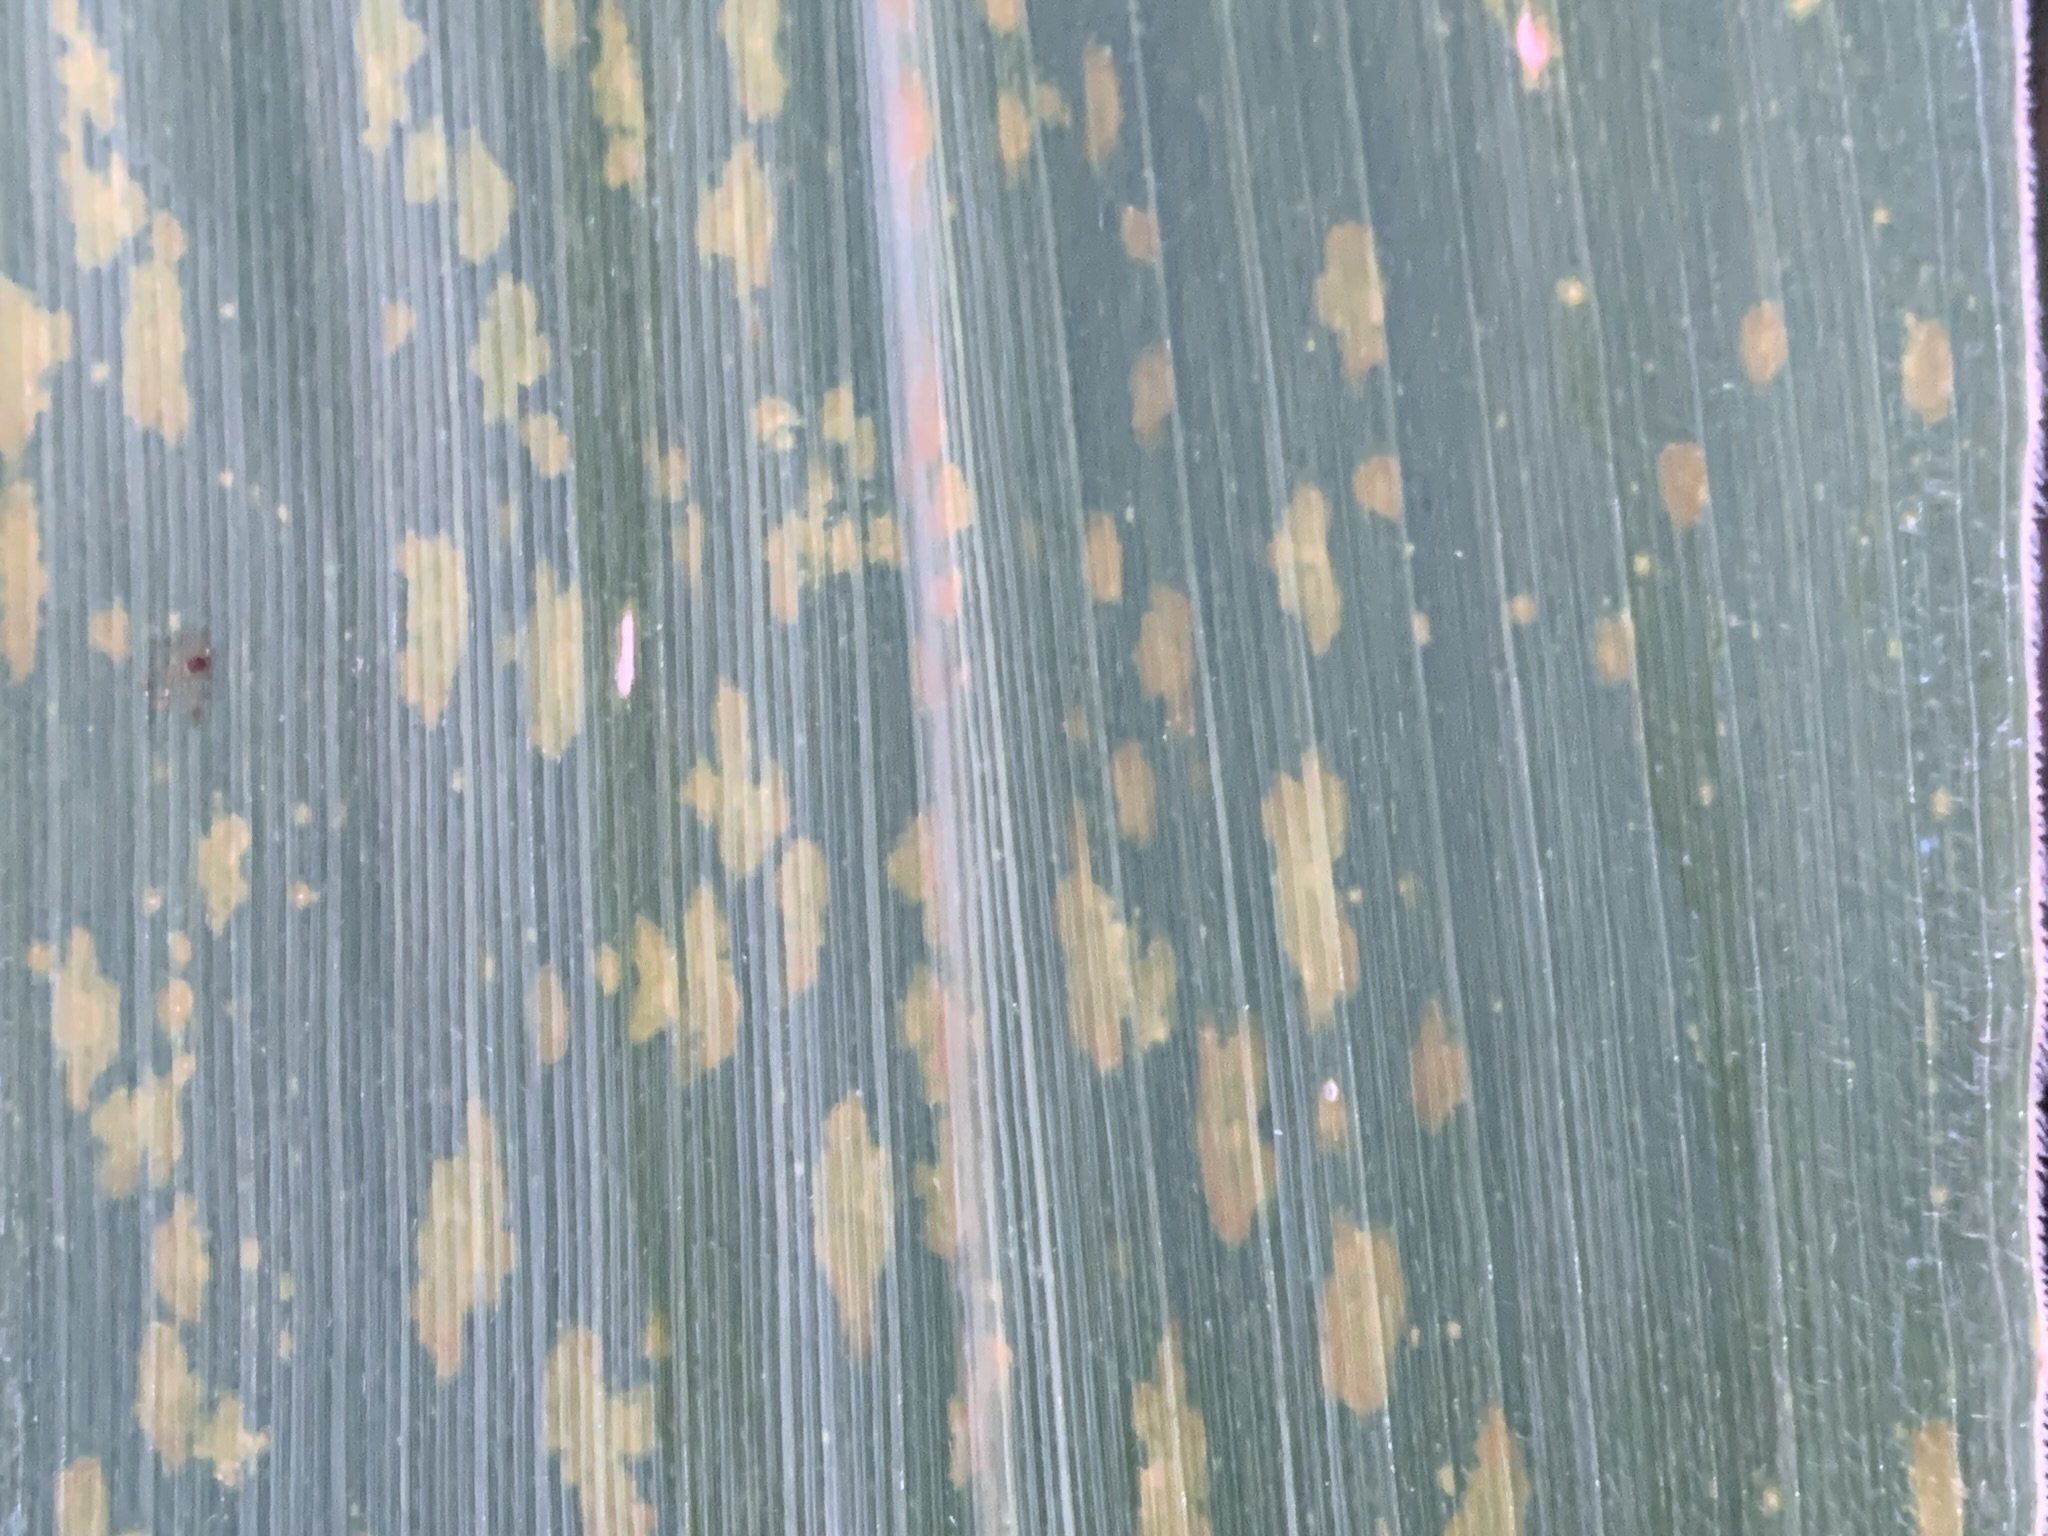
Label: MLN